Kawakami Inu

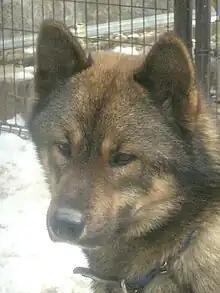
The face of a Kawakami Inu

The Kawakami Inu is a medium sized spitz type dog, closely related to the Shiba Inu, the height at the withers is around 35-45cm. They are a double coated breed with short, dense fur, the accepted coat colours are red, black, white, and brown. The Kawakami Inu has a more wolf-like face than the Shiba Inu, its eyes are a dark reddish-brown.